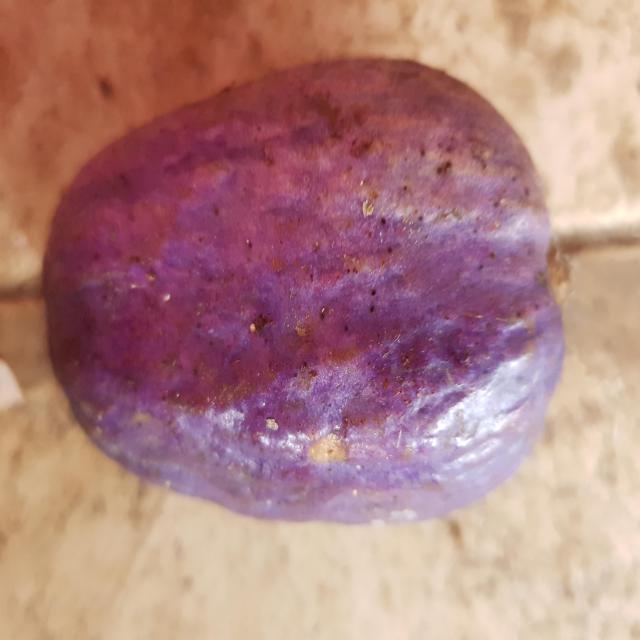
Plum grade: unaffected